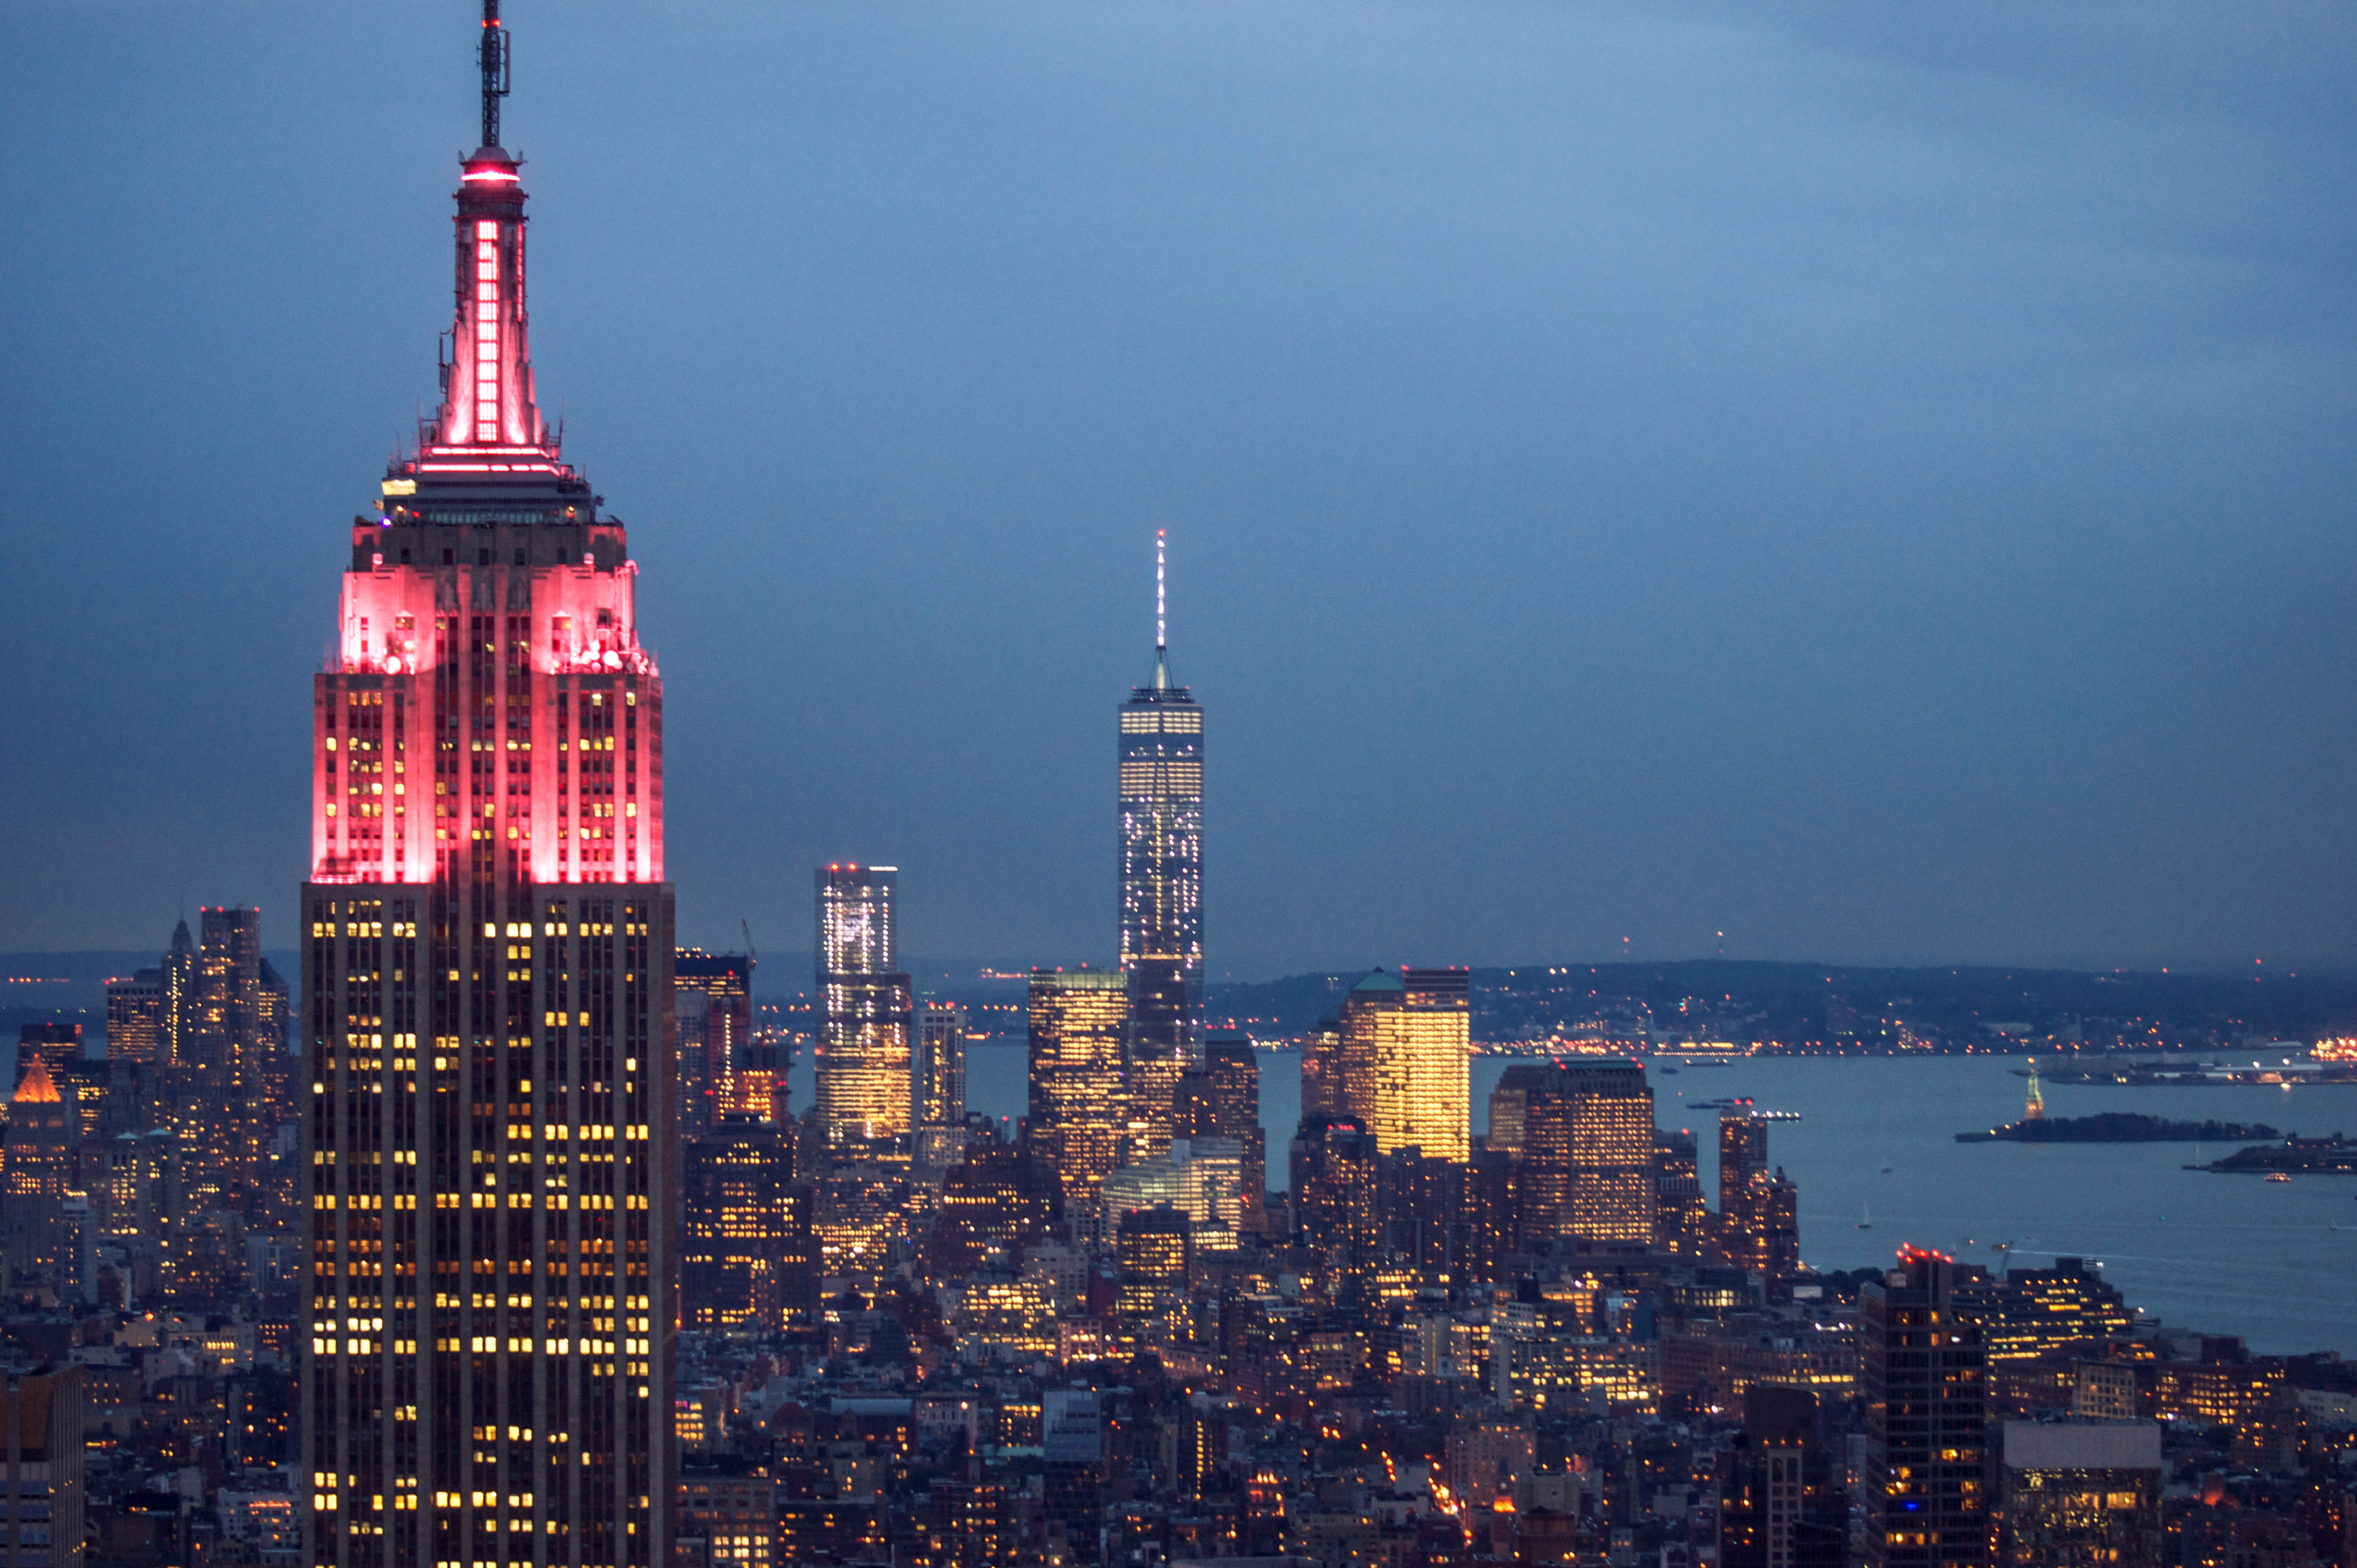
horizon, light, sky, skyline, night, hour, building, city, skyscraper, river, manhattan, cityscape, downtown, dusk, statue, evening, golden, reflection, tower, nyc, usa, holiday, landmark, freedom, electricity, tower block, world, empire, one, skyscrapers, buildings, liberty, cielo, state, center, trade, york, metropolis, hudson, nw, rockerfeller, urban area, human settlement, atmosphere of earth, metropolitan area